Taylor Hanson

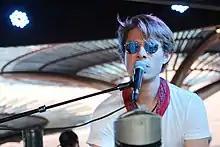
Hanson in 2017

Jordan Taylor Hanson (born March 14, 1983) is an American musician best known as a member of the eponymous pop rock band Hanson. He was born in Jenks, Oklahoma, a suburb of Tulsa. He sings both lead and back-up vocals, and plays keyboard, percussion (including drums, bongos and the tambourine), guitar, harmonica, and piano. Hanson was also lead singer of the supergroup Tinted Windows.